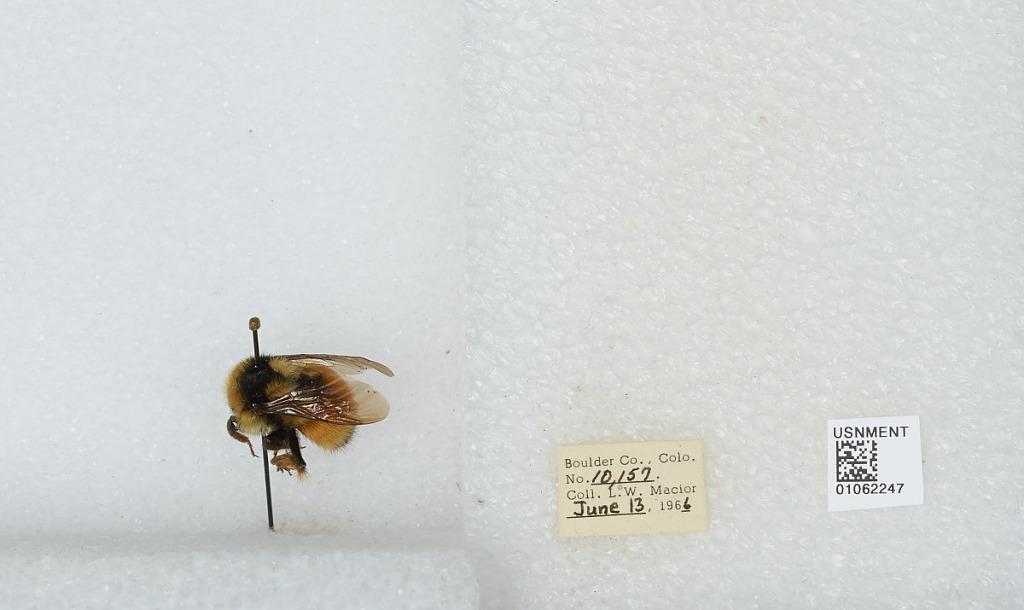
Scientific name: Bombus (Pyrobombus) bifarius Cresson
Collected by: L. Macior
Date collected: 1966-6-13
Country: United States
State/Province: Colorado
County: Boulder
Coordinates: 40.09, -105.36